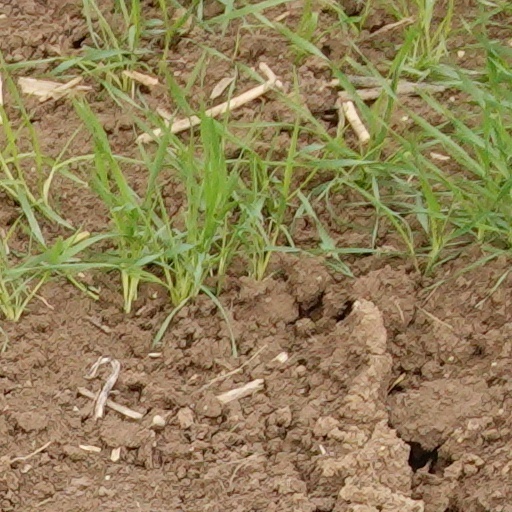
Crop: wheat